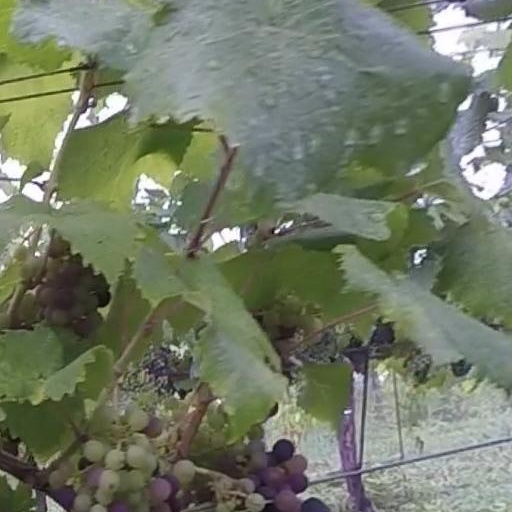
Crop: grape